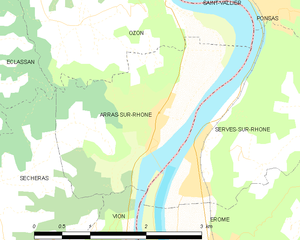
Carte des communes françaises: Arras-sur-Rhône